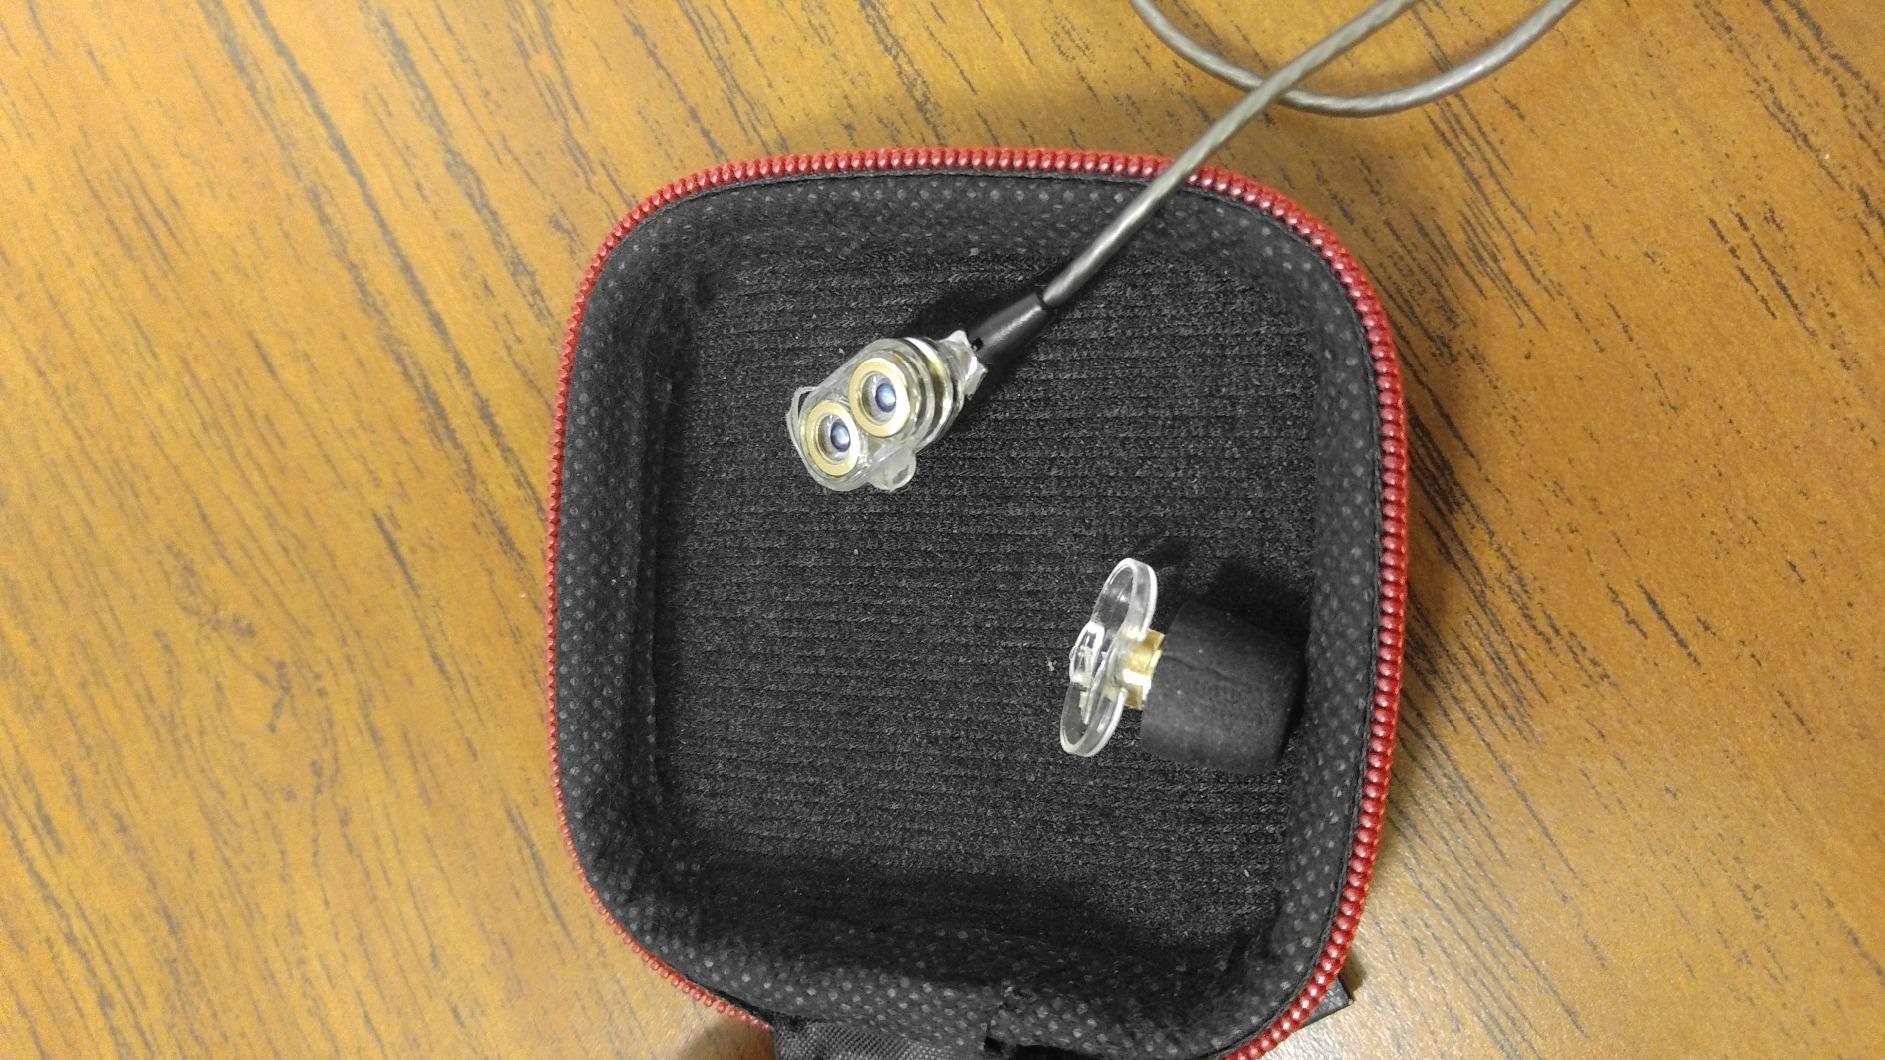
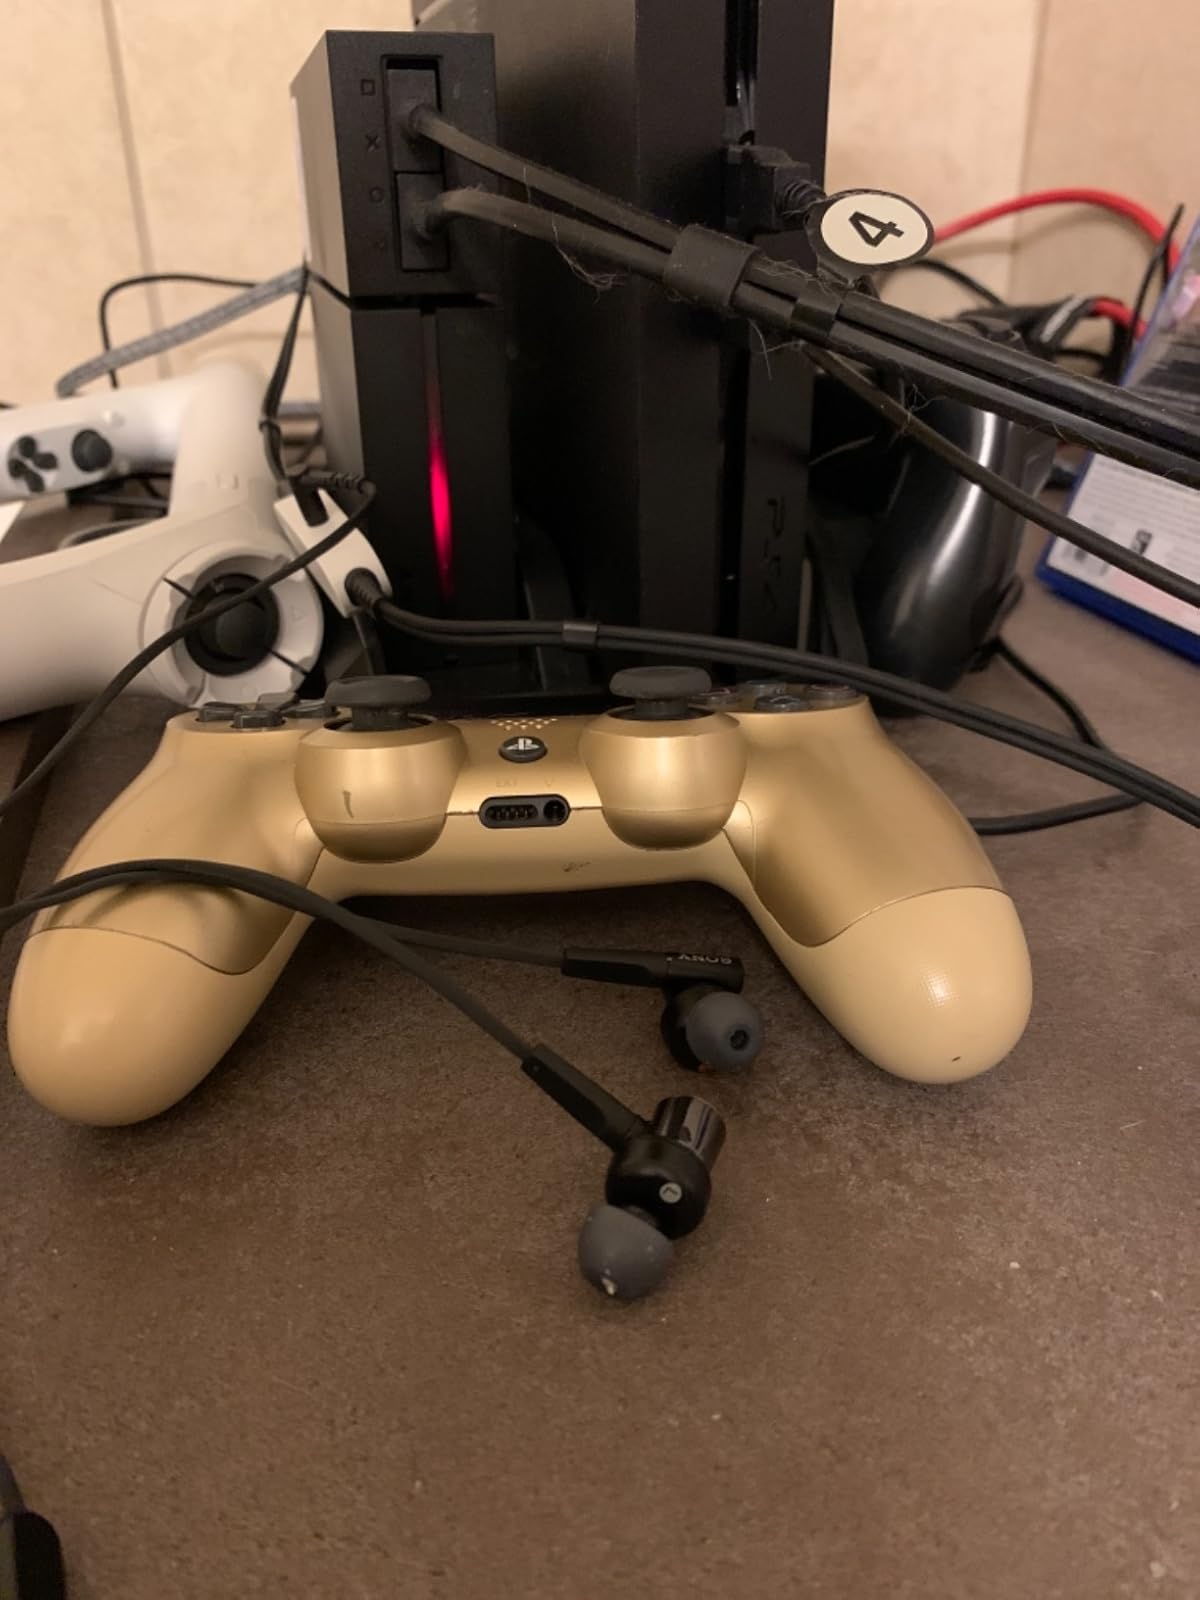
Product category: headphones
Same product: no